David Hirsch (rabbi)

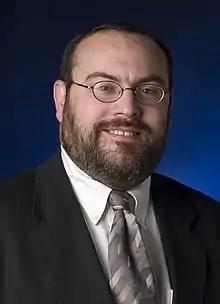

David Hirsch (born 1968) is an American rabbi. He serves as rosh yeshiva at the Rabbi Isaac Elchanan Theological Seminary of Yeshiva University in New York City. He is the spiritual leader and rav of Kehillas Bais Yosef in Passaic, New Jersey.